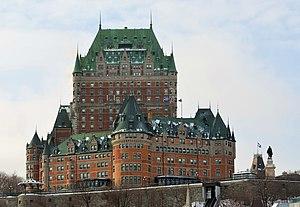
Le Château Frontenac à Québec, Canada.
La 3ᵉ édition du Grand Prix cycliste de Québec a lieu le 7 septembre 2012.